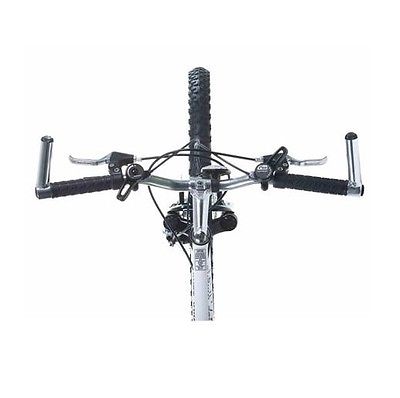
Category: bicycle